County Route 532 (New Jersey)

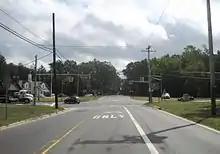
CR 532 eastbound at US 206

CR 532 begins at an intersection with CR 541 on the border between Medford to the north and Medford Lakes to the south in Burlington County, heading east on the municipally-maintained two-lane Tabernacle Road. The road passes through wooded residential areas, fully entering Medford Lakes before straddling the border between Medford and Medford Lakes several times. The route eventually fully enters Medford as it enters more forested areas containing residential subdivisions before coming into Tabernacle Township, where it becomes Medford Lakes Road. After crossing US 206, Burlington County maintenance begins and CR 532 continues east into more agricultural areas with a few homes, crossing CR 648. Farther east, the route becomes Chatsworth Road and heads into densely forested areas of the Pine Barrens, running along the northern edge of the Wharton State Forest. CR 532 heads away from Wharton State Forest and continues into Woodland Township, passing through more miles of forests before passing Chatsworth Lake and entering the residential community of Chatsworth. In Chatsworth, CR 532 heads south for a brief concurrency with CR 563 on Chatsworth-Green Bank Road, crossing an abandoned railroad line, before turning east onto Chatsworth-Waretown Road. The road heads northeast and east through more of the Pine Barrens before intersecting Route 72 and turning southeast to join that route.